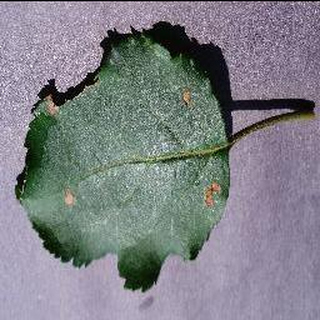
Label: apple_black_rot